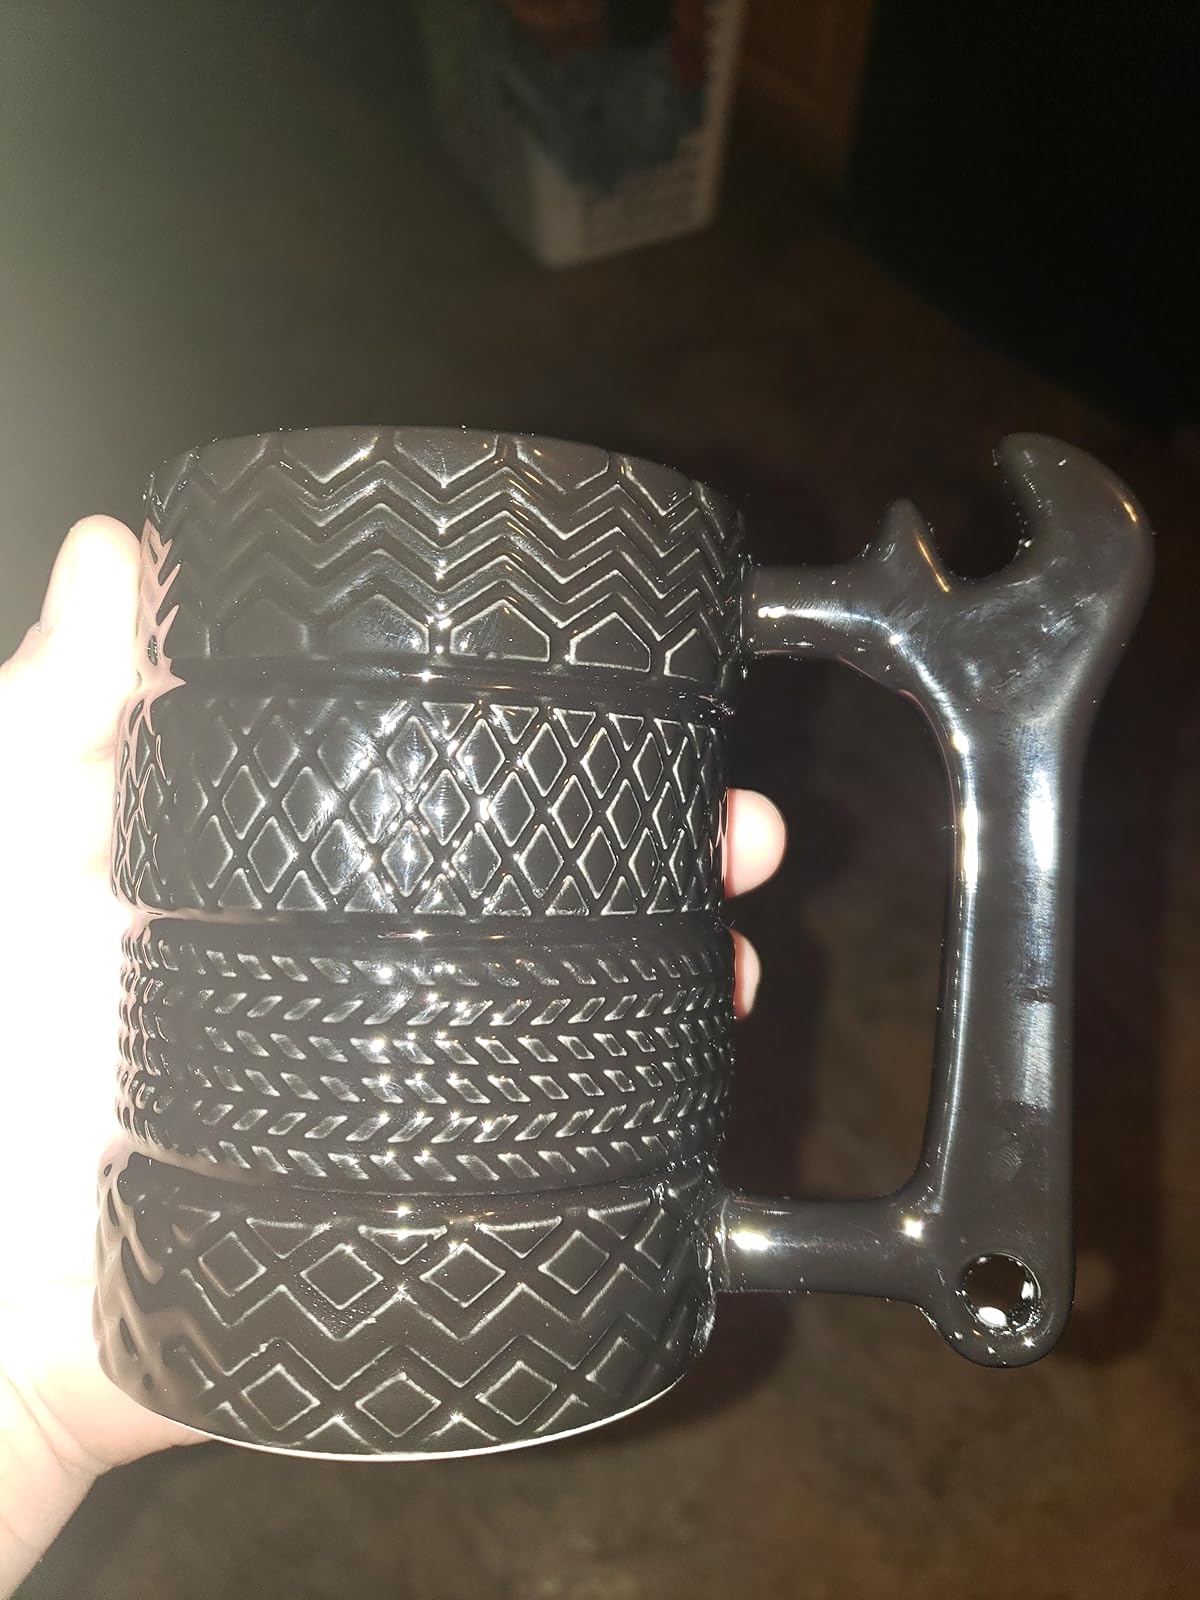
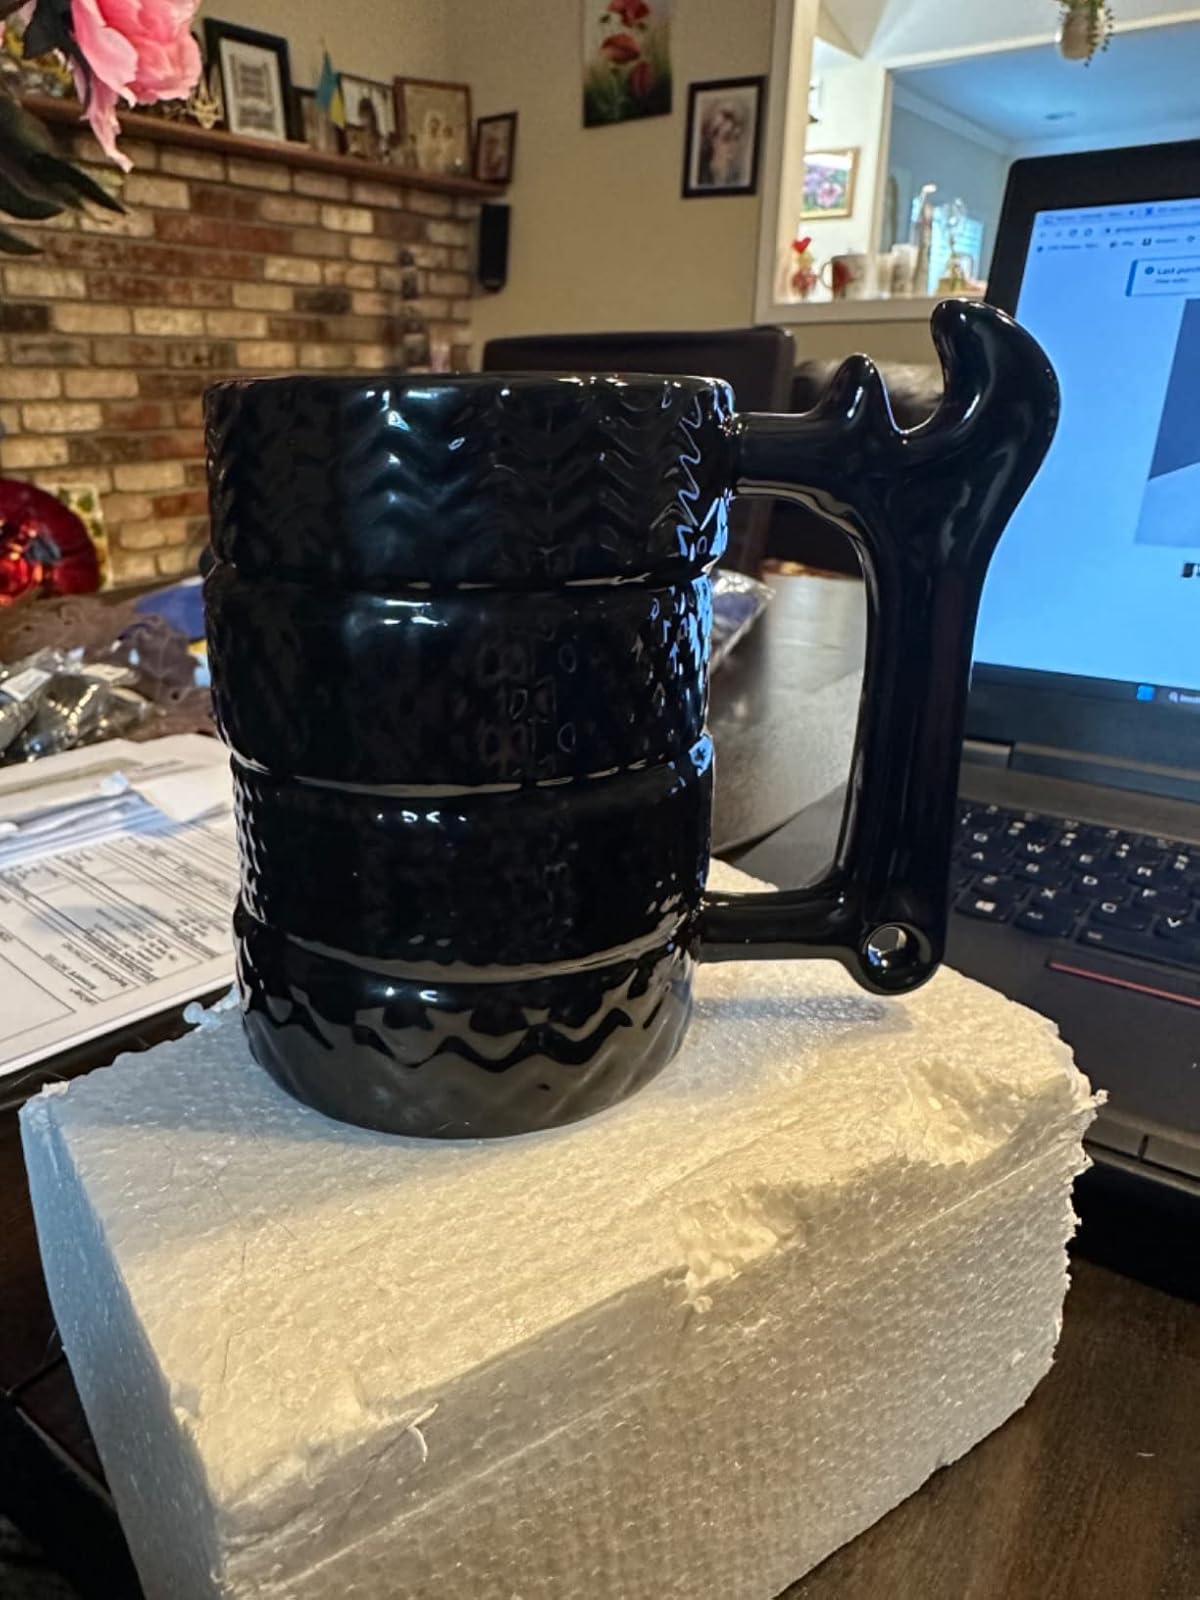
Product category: items_mug
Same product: yes